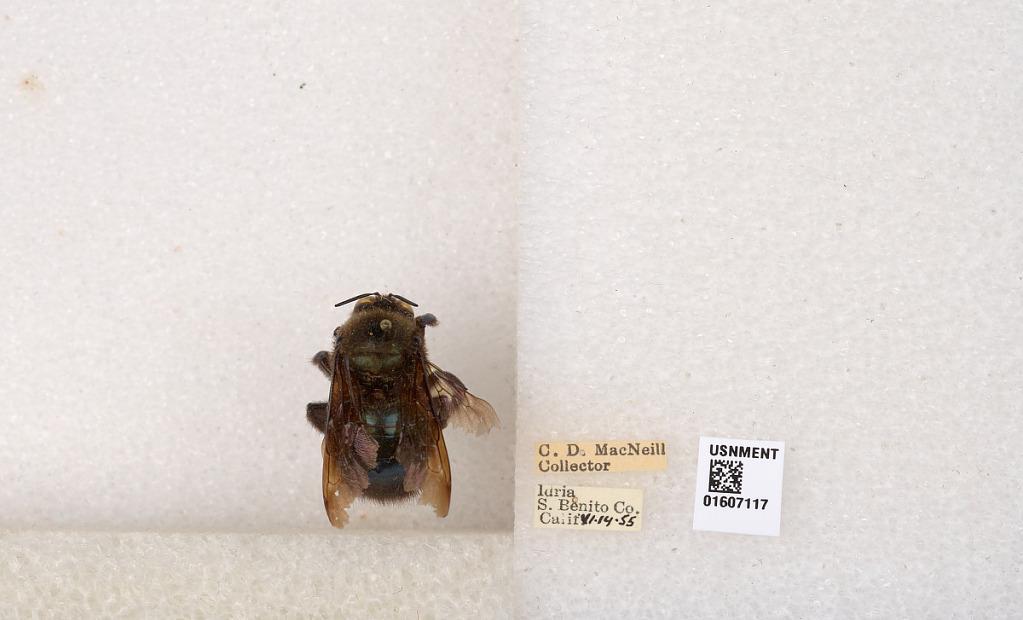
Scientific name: Xylocopa (Xylocopoides) californica californica Cresson
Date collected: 1955-6-14
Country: United States
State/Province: California
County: San Benito
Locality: Idria
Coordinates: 36.4169, -120.674